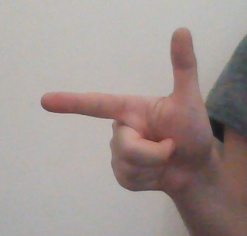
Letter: yaa